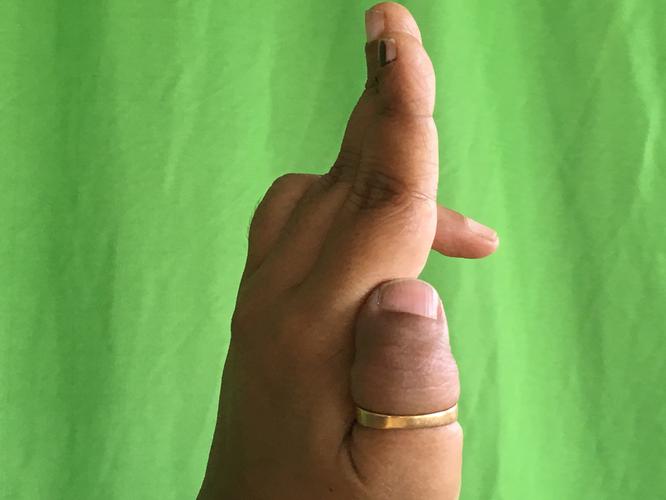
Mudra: Ardhapathaka
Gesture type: single_hand